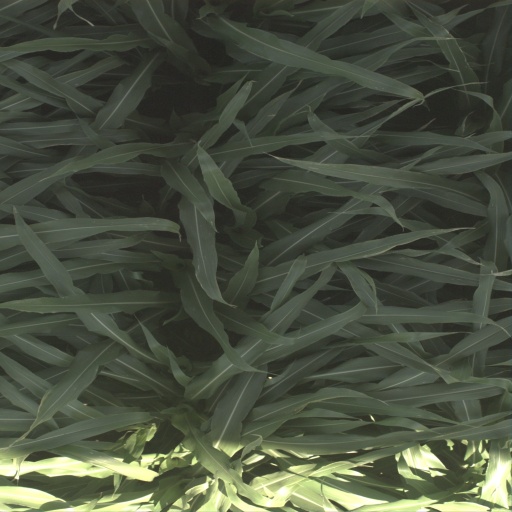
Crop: sorghum